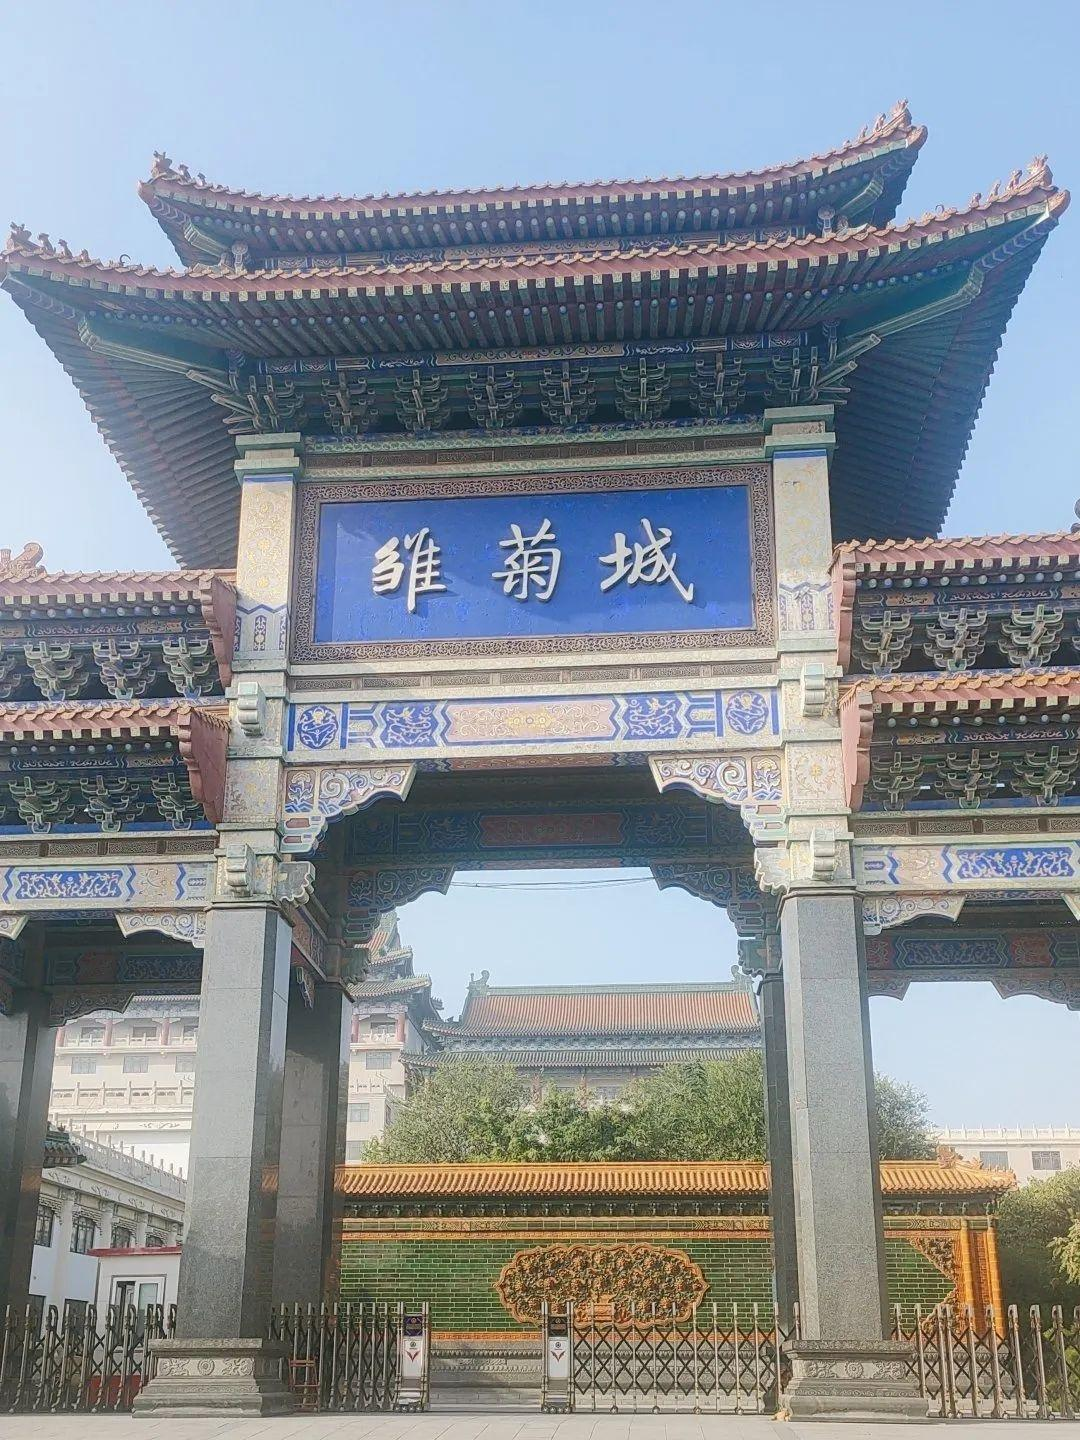
地标名称：雏菊城
所在城市：北京市·通州区